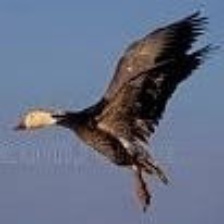
Species: SNOW GOOSE
Scientific name: ANSER CAERULESCENS
ImageNet parent category: goose